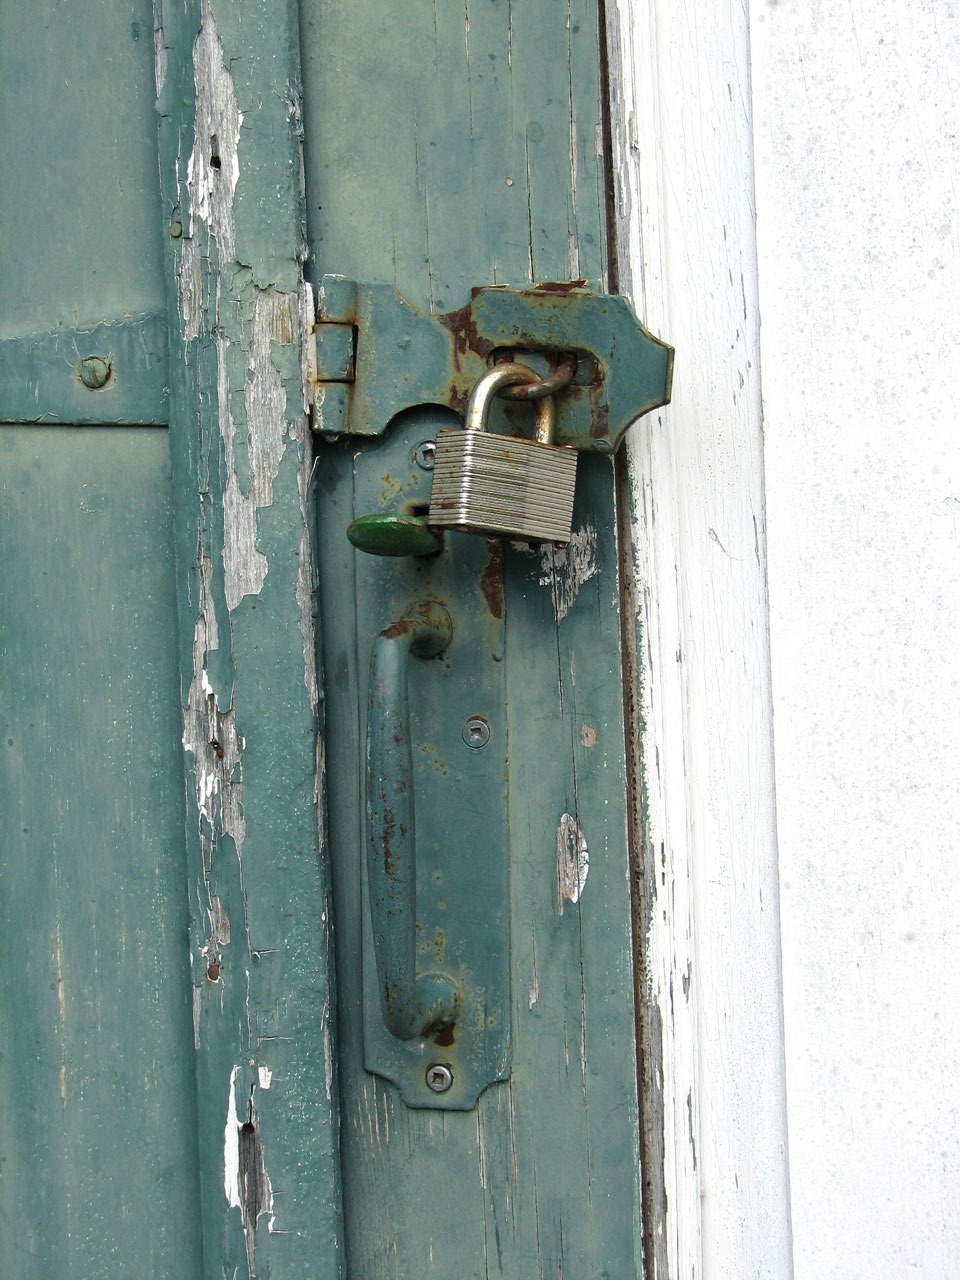
wood, wall, rust, key, metal, door, security, padlock, lock, locked, entry, safe, public utility